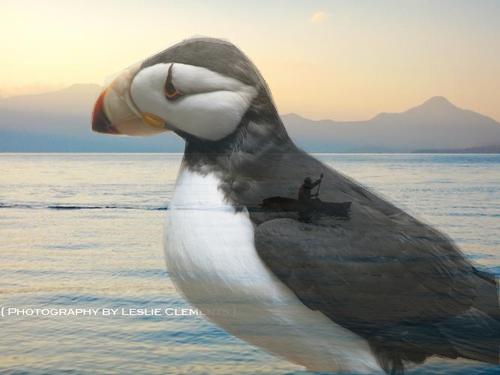
Bird species: Horned_Puffin
Bird type: waterbird
Background: water